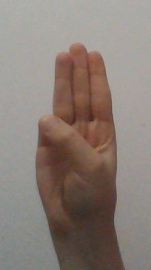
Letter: thaa